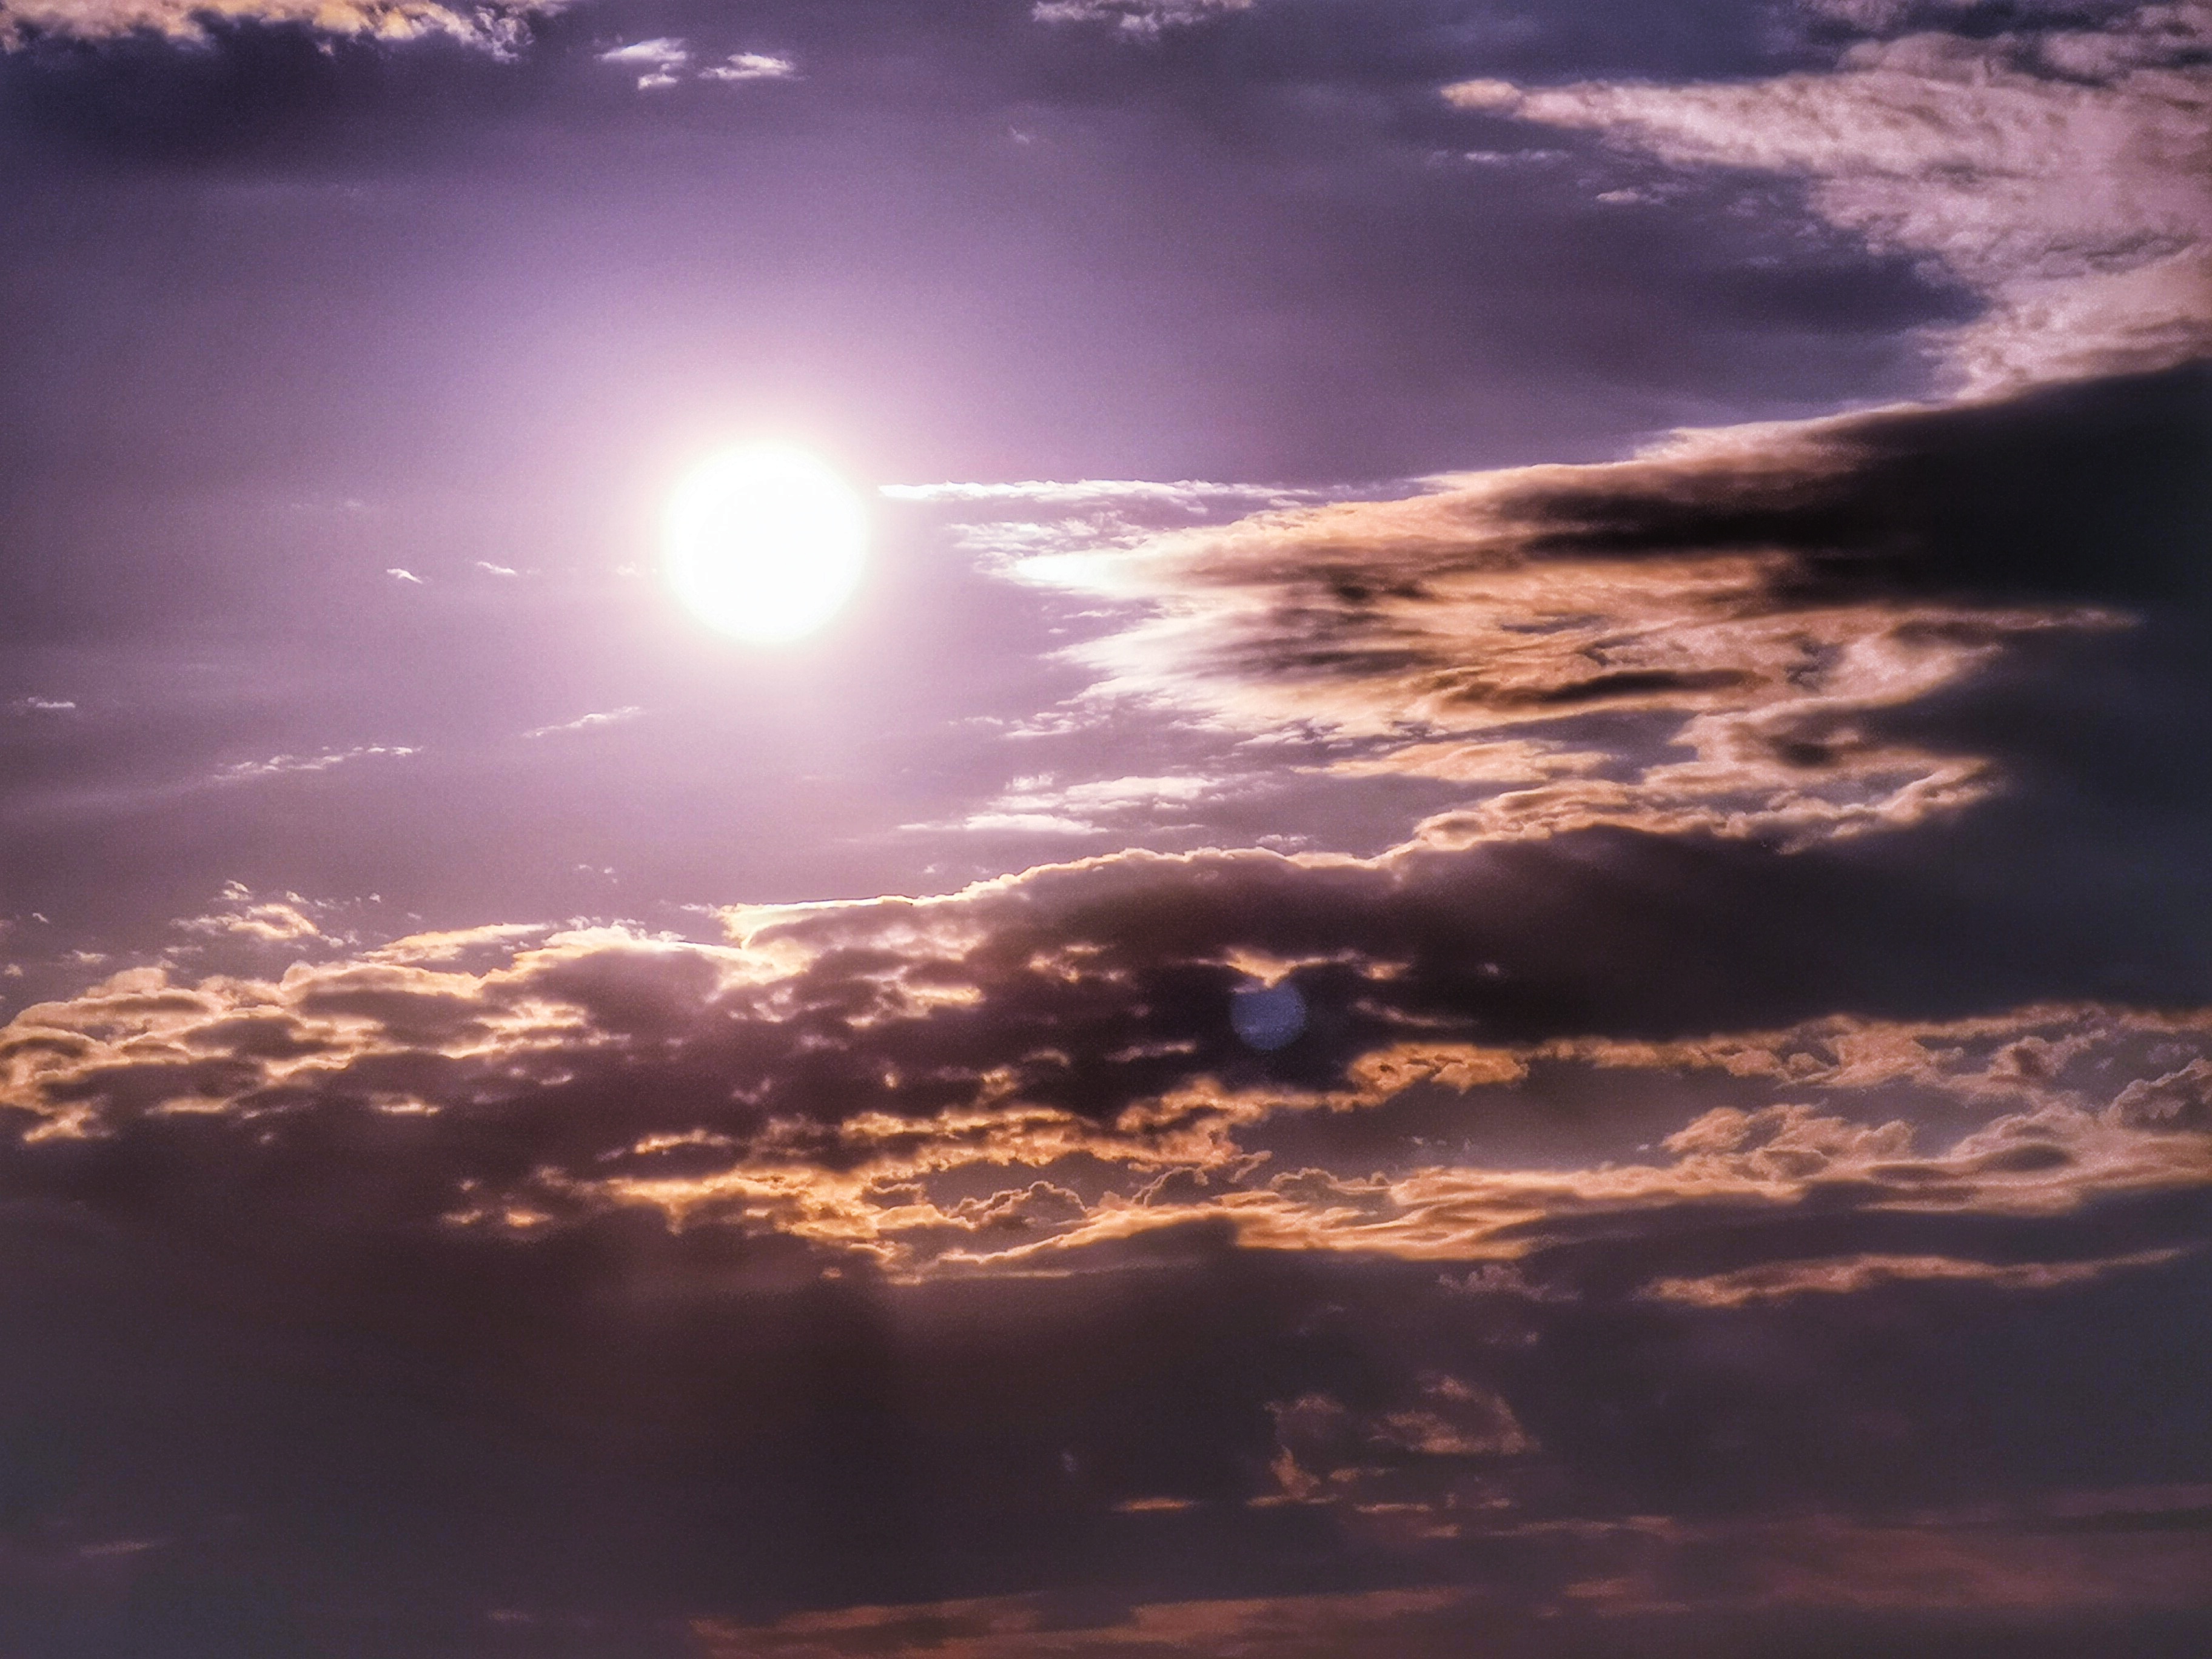
sky, clouds, sun, cloud, atmosphere, daytime, afterglow, sunlight, horizon, morning, sunrise, cumulus, dawn, meteorological phenomenon, sunset, evening, red sky at morning, calm, dusk, computer wallpaper, astronomical object